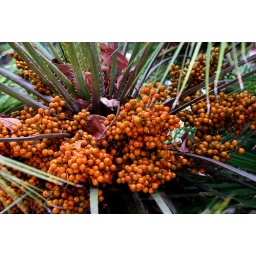
No idea what this plant was but it was full of fruit in October.